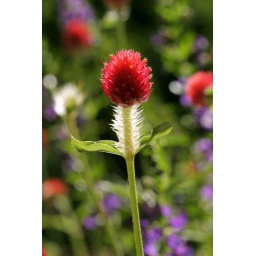
A spiky little red flower aglow in the late summer sunshine. Conservatory Garden, Central Park, New York.